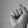
ASL letter: S